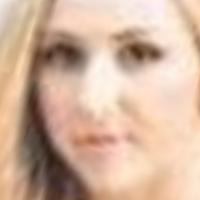
Age group: age 21-30